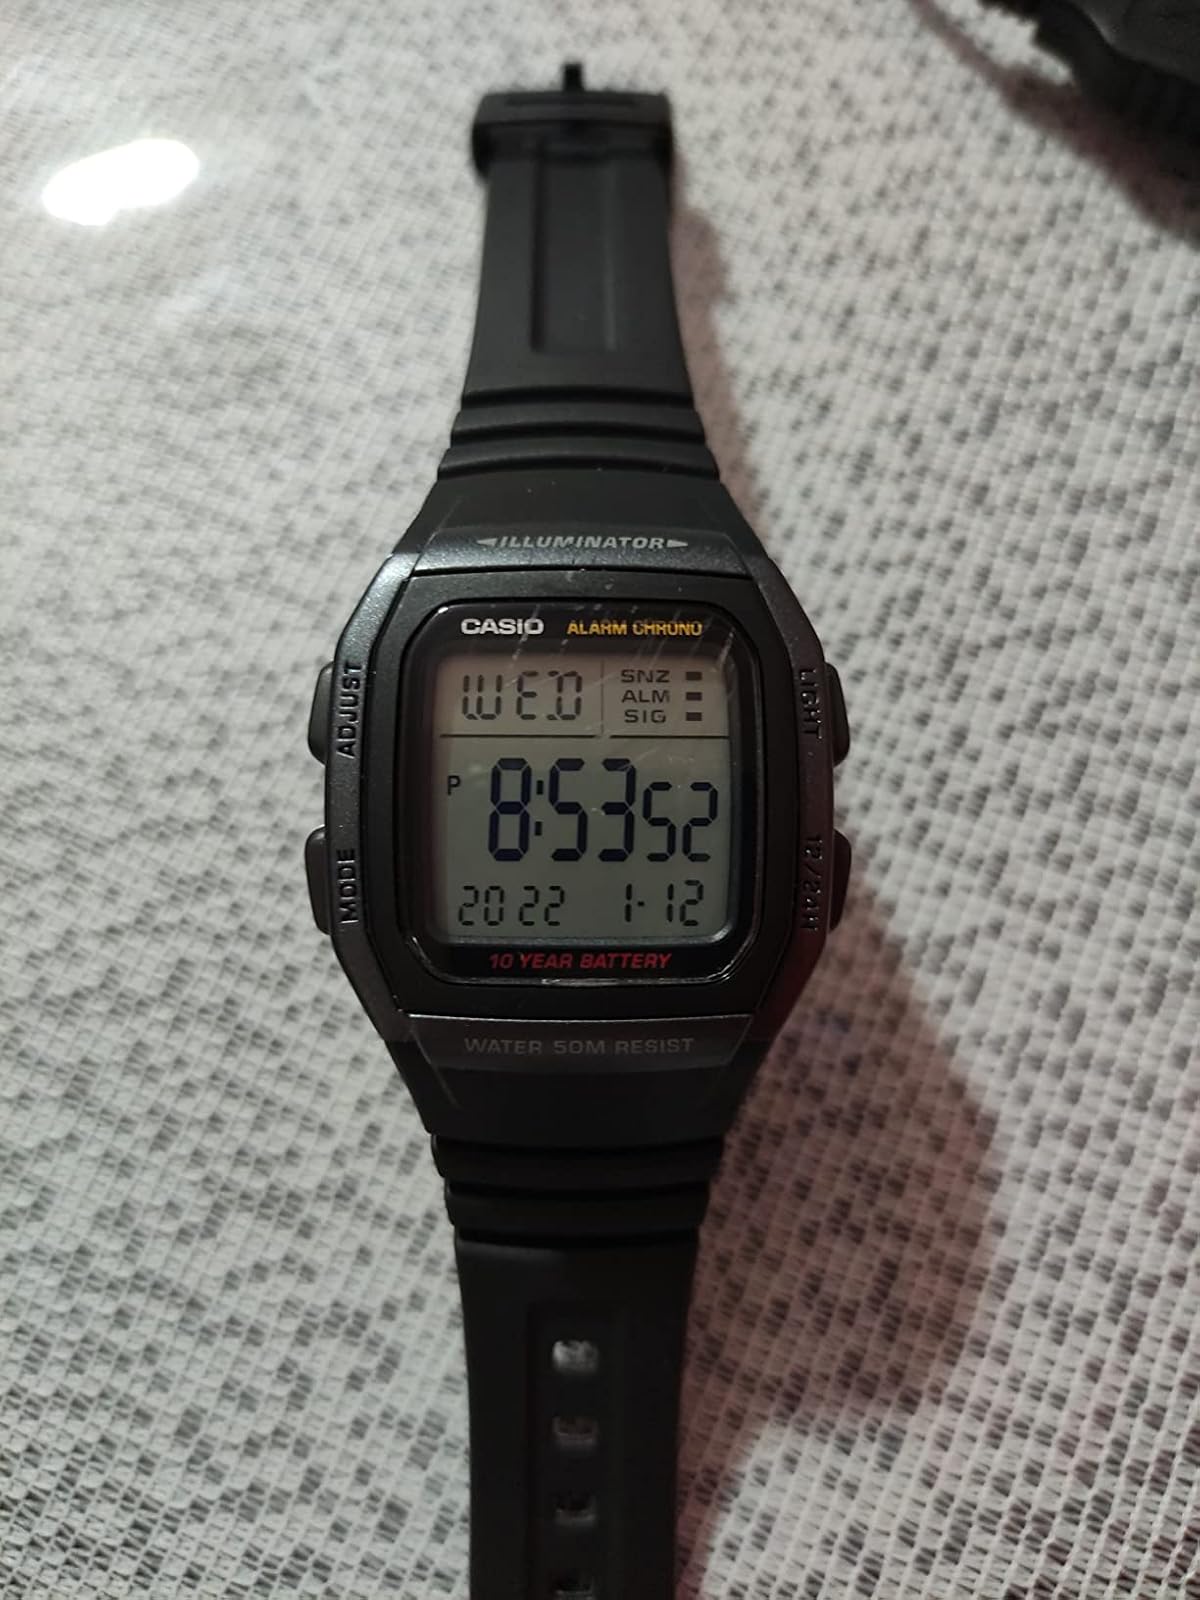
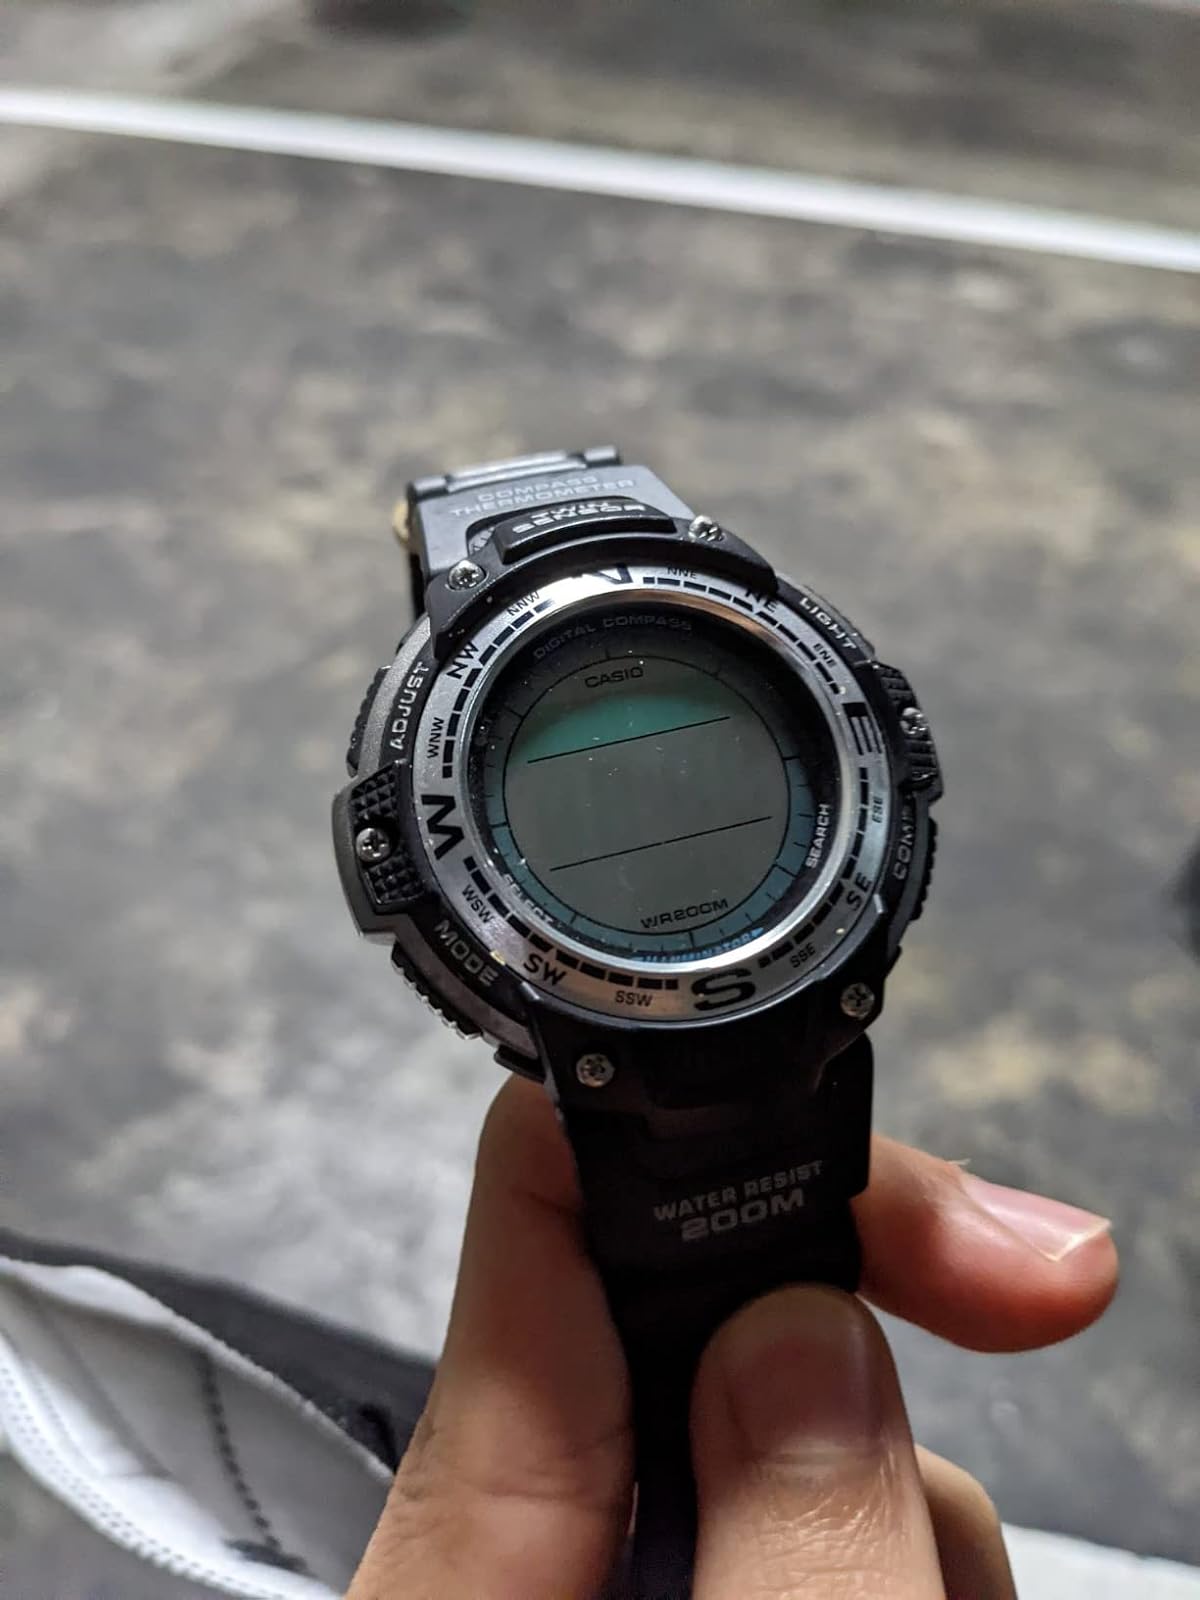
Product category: accessories_watch
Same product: no